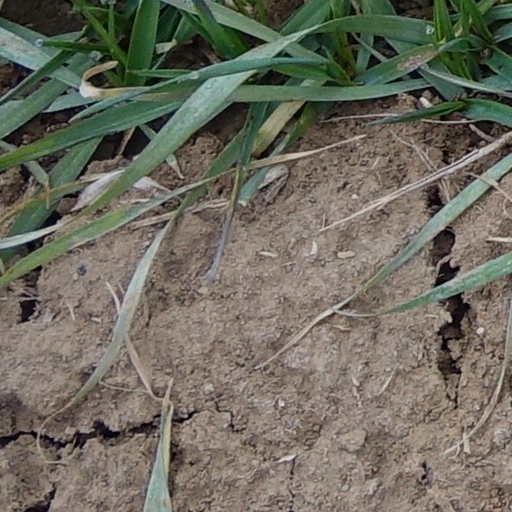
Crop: wheat